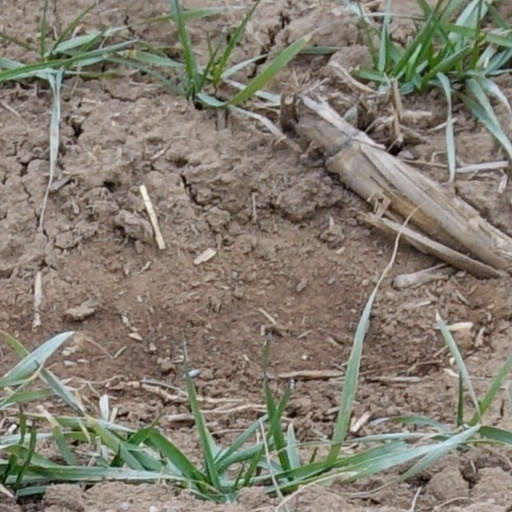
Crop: wheat